Linda Thomas-Greenfield

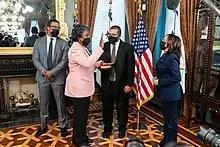
Thomas-Greenfield being sworn in by Vice President Kamala Harris on February 24, 2021

On November 24, 2020, Biden announced his plans to nominate her as the next U.S. ambassador to the United Nations, and to include her in his cabinet and National Security Council. She appeared before the Senate Committee on Foreign Relations on January 27, 2021. During the confirmation hearing on her nomination for U.N. ambassador, Thomas-Greenfield said she regretted giving a speech to a Beijing-backed Confucius Institute in 2019 when she was working for a private consulting firm. She largely agreed with the Senate Foreign Relations Committee on international policies, raising concerns about the People's Republic of China's "malign force" and "debt traps and tactics" in Africa and beyond. In February 2021, it was reported that Senator Ted Cruz of Texas was delaying a committee vote on her nomination due to her 2019 comments on the People's Republic of China. Thomas-Greenfield has vowed to stand "against the unfair targeting of Israel" for Boycott, Divestment, and Sanctions, saying that the movement "verges on antisemitism."